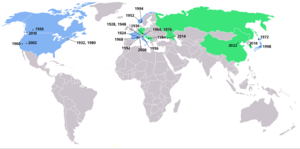
Vinter-OL / Værtsbyer for vinter-OL
Værtsbyer for vinter-OL. Grøn landefarve: Landet har afholdt ét vinter-OL. Blå landefarve: Landet har afholdt mere end ét vinter-OL. Sort byfarve: Byen har afholdt ét vinter-OL. Rød byfarve: byen har afholdt mere end ét vinter-OL.
Vinter-OL, også kaldet de olympiske vinterlege er en international multi-sportsbegivenhed som afholdes hvert fjerde år. Fra 1994 afholdes vinter-OL forskudt i forhold til sommer-OL, således at der hvert andet år afholdes enten sommer- eller vinter-OL.